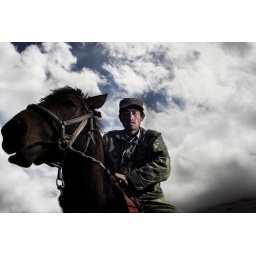
This guy was shepherding a bunch of camels in the mountains between Kashgar and Tashkorgan.&lt;b&gt;Strobist&lt;/b&gt;&lt;i&gt;430ex bare camera right&lt;/i&gt;